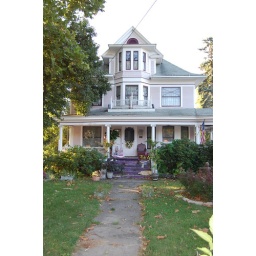
Prettiest and nicest house in Mason... unfortunately a McCain-Palin sign just popped up in front of it...